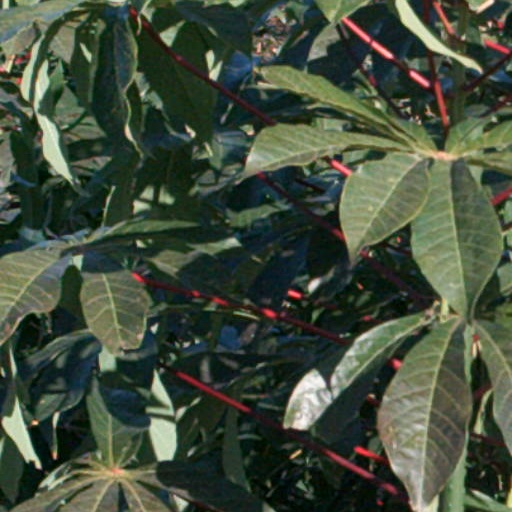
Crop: cassava